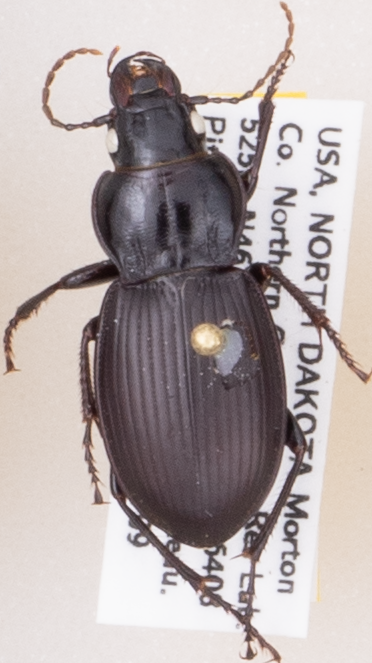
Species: Cyclotrachelus torvus
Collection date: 2019-07-09
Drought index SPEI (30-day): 0.17
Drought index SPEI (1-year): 1.28
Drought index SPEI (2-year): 1.13